Ilmor

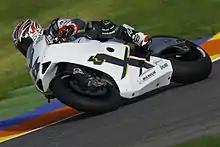
Ilmor X3

In 2006, Ilmor announced that they would enter a two-bike team in the MotoGP motorcycle racing series and would enter a single rider team as a wildcard entry in the final two races of the 2006 season. For the 2007 MotoGP season, engine capacity was to be reduced to 800cc from 990cc so Ilmor's wildcard entries in 2006 would be the first appearance of an 800cc MotoGP motorcycle at a race meeting.